Piotr Protasiewicz

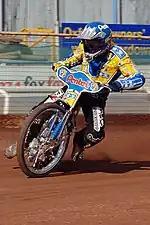
Protasiewicz riding for Oxford

Protasiewicz made his British league debut in 1998 for the King's Lynn Stars and would spend two seasons with the Peterborough Panthers and two seasons with the Ipswich Witches before a final season with Oxford Cheetahs in 2007. He won a second World Cup gold medal for Poland in the 2005.